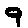
Label: 9